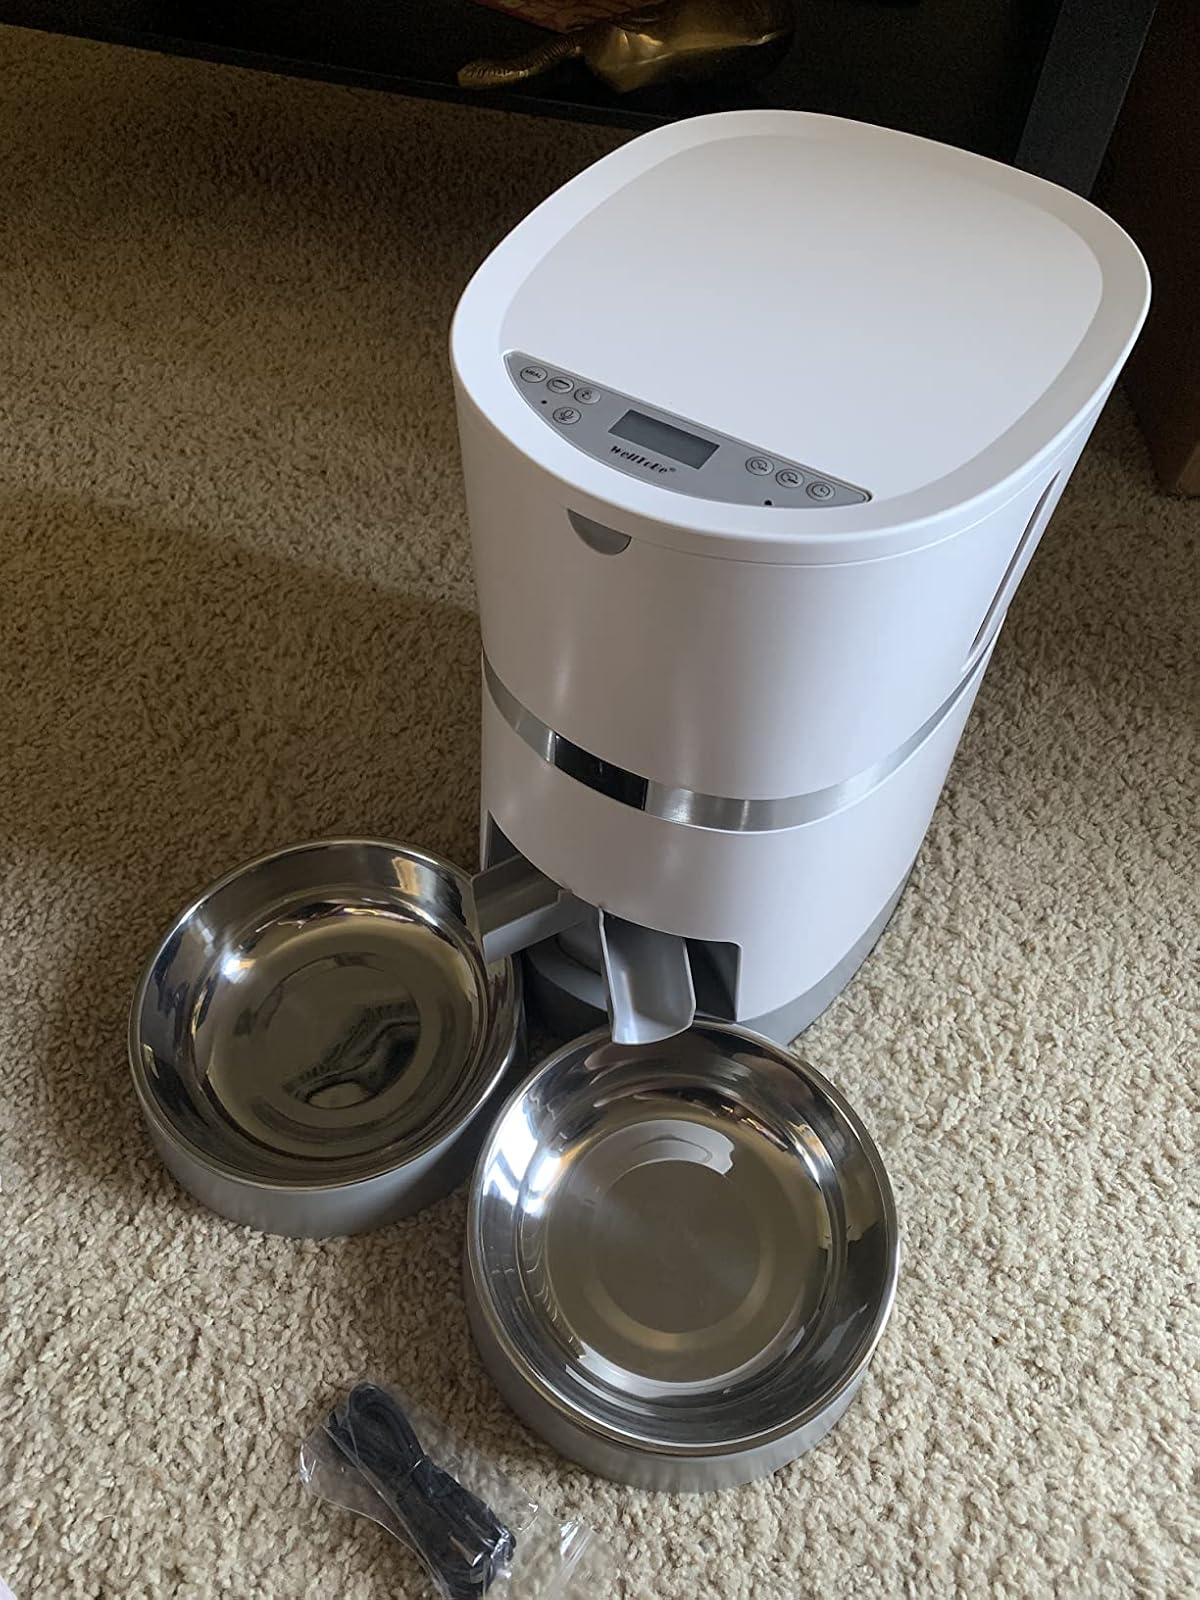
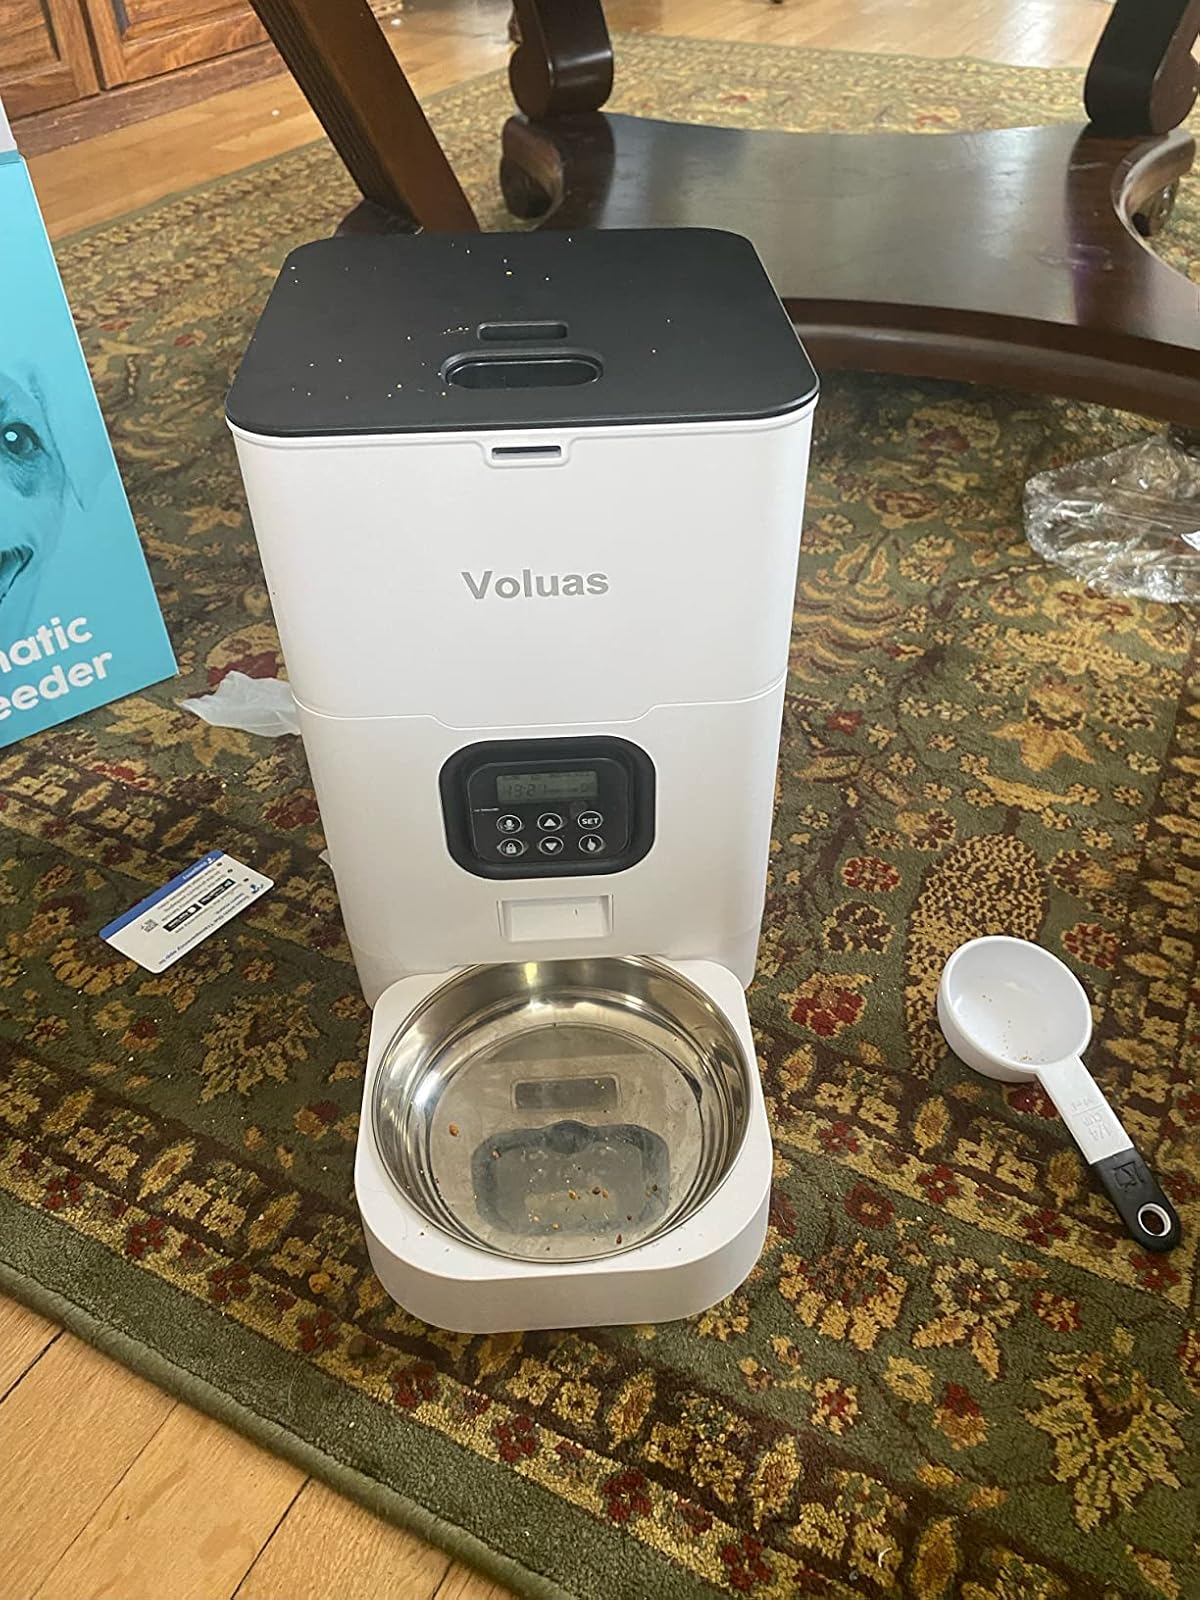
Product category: items_feeder
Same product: no